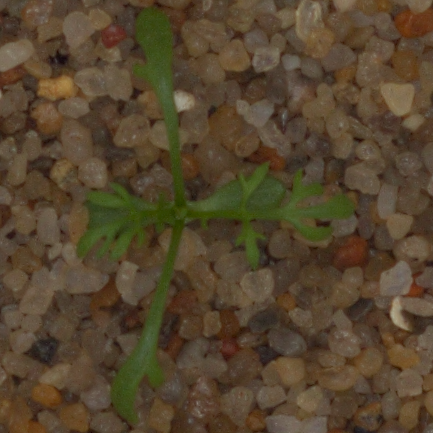
Label: scentless_mayweed